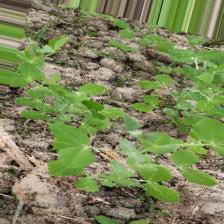
Label: Normal